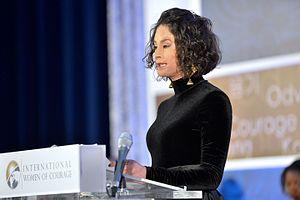
Natalia Ponce de León, née le 8 août 1980 à Bogota, est une activiste colombienne, victime en mars 2014 d'une agression à l'acide sulfurique. Elle crée en mars 2015 la Fondation Natalia Ponce de León qui a pour vocation le soutien des victimes d'attaques à l'acide dans son pays.